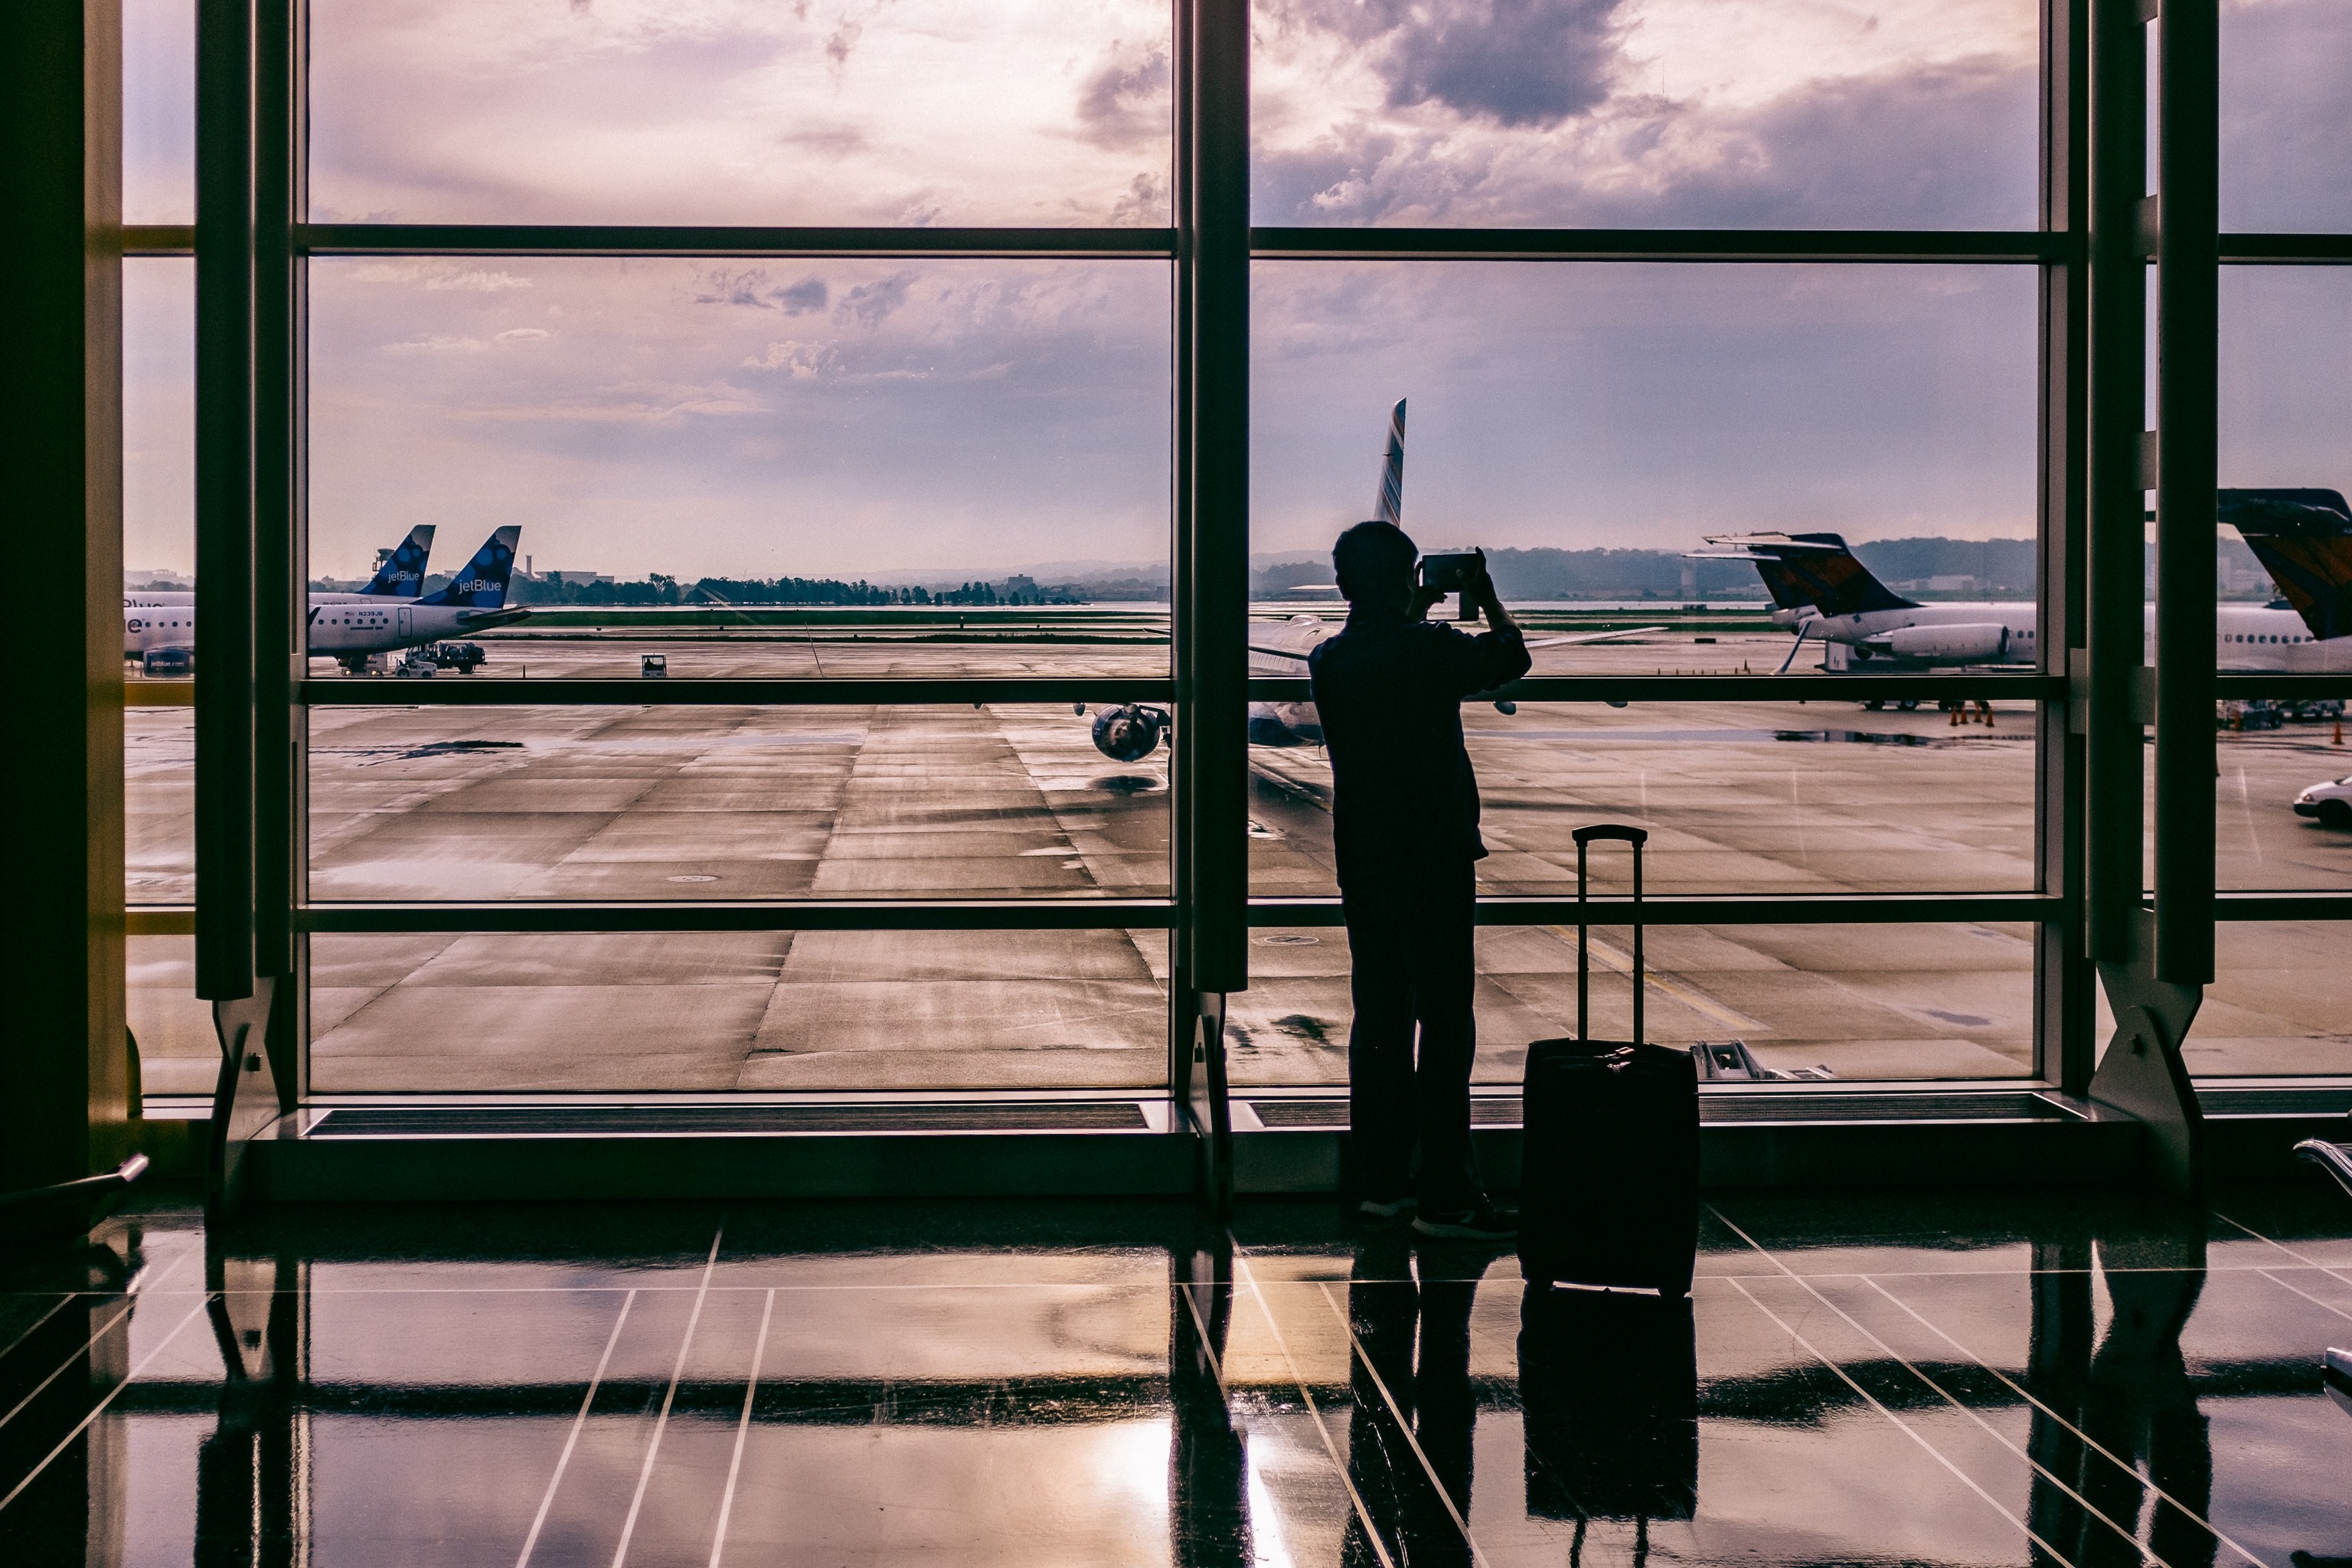
sky, wood, sunset, morning, window, airport, airplane, plane, evening, reflection, shape